Salvador, Bahia

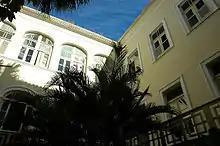
Archeology and Ethnology Museum of UFBA

Jardim dos Namorados is located right next to Costa Azul Park and occupies an area of 15 hectares in Pituba, where many families used to spend their vacations in the 1950s. It was inaugurated in 1969, initially as a leisure area. It underwent a complete renovation in the 1990s, with the construction of an amphitheater with room for 500 people, sports courts, playgrounds and parking for cars and tourist buses.